Red Line (Baltimore)

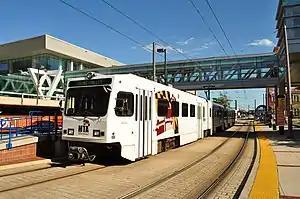
The Red Line would connect to the Light Rail at University Center

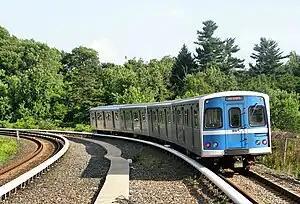
The Red Line would connect to the Metro Subway at Charles Center

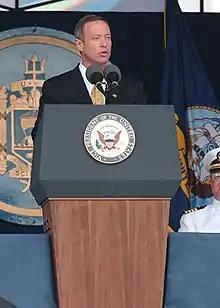
Governor O'Malley oversaw much of the Red Line's planning and engineering

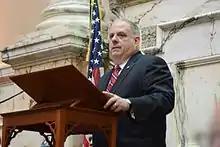
Governor Hogan canceled the project in 2015, diverting funding away from Baltimore to rural Maryland

In August 2009, then-Governor Martin O'Malley (who was also a former mayor of Baltimore) selected a modified version of the Light Rail Alternative 4C, which became known as the "Locally Preferred Alternative (LPA)." The modification eliminated two stations and a small parking lot from the original Alternative 4C plans, but included an expansion of parking at the West Baltimore MARC station.